List of The Kindaichi Case Files chapters

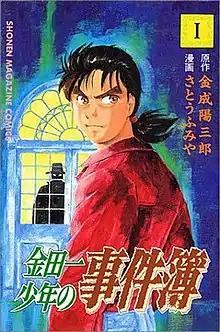
The cover of "The Kindaichi Case Files" volume 1 as released by Kodansha in February, 1993 in Japan.

The Kindaichi Case Files is a Japanese mystery manga authored by Yōzaburō Kanari (earlier series) and Seimaru Amagi (later series) and illustrated by Fumiya Satō. The first two series (File and Case series) were serialized in Kodansha's "Weekly Shōnen Magazine" from 1992 to 2000. The New series, which was serialized in "Weekly Shōnen Magazine" between 2004 and 2011, was published at irregular intervals. The regular serialization resumed in 2012 to celebrate the 20th anniversary. In 2013 the series title changed to and the regular weekly serialization continues as before. A spin-off manga titled , which centred on the primary antagonist Yoichi Takato, was serialized in the webcomic mobile app "Manga Box" between December 4, 2013, and March 26, 2014. One "tankōbon" volume of "Takato Case Files" was released in Japan on May 9, 2014. Another spin-off manga titled started serialization in the June 2014 issue of "Magazine Special" and it is illustrated by Yūki Satō.